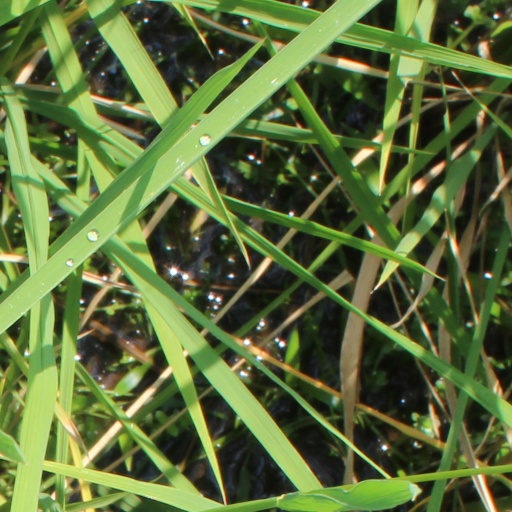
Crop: rice